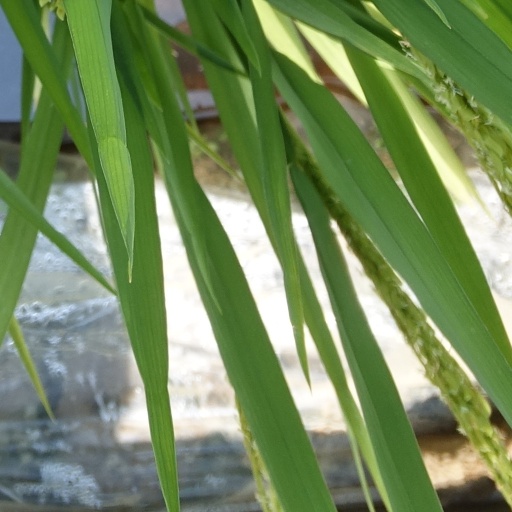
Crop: rice